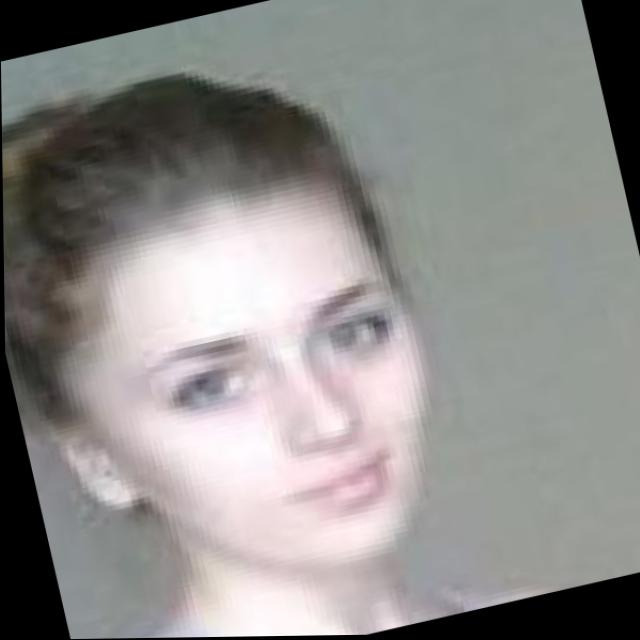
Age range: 13-20